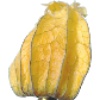
Label: physalis_with_husk